Maserati Tipo 61

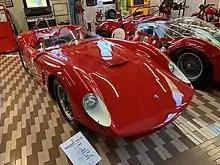
Maserati Tipo 61 Carrozzeria Drogo at the Umberto Panini museum

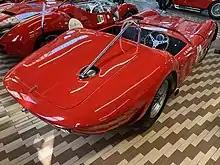
Rear view of the Maserati Tipo 61 Carrozzeria Drogo at the Umberto Panini museum

The Tipo 61 featured a 2.9-liter 4-cylinder engine rated at , located in the front at a 45° angle for a weight of pushing the car at a speed of .